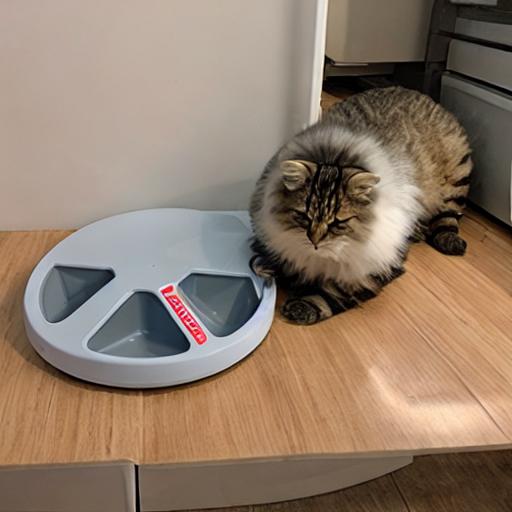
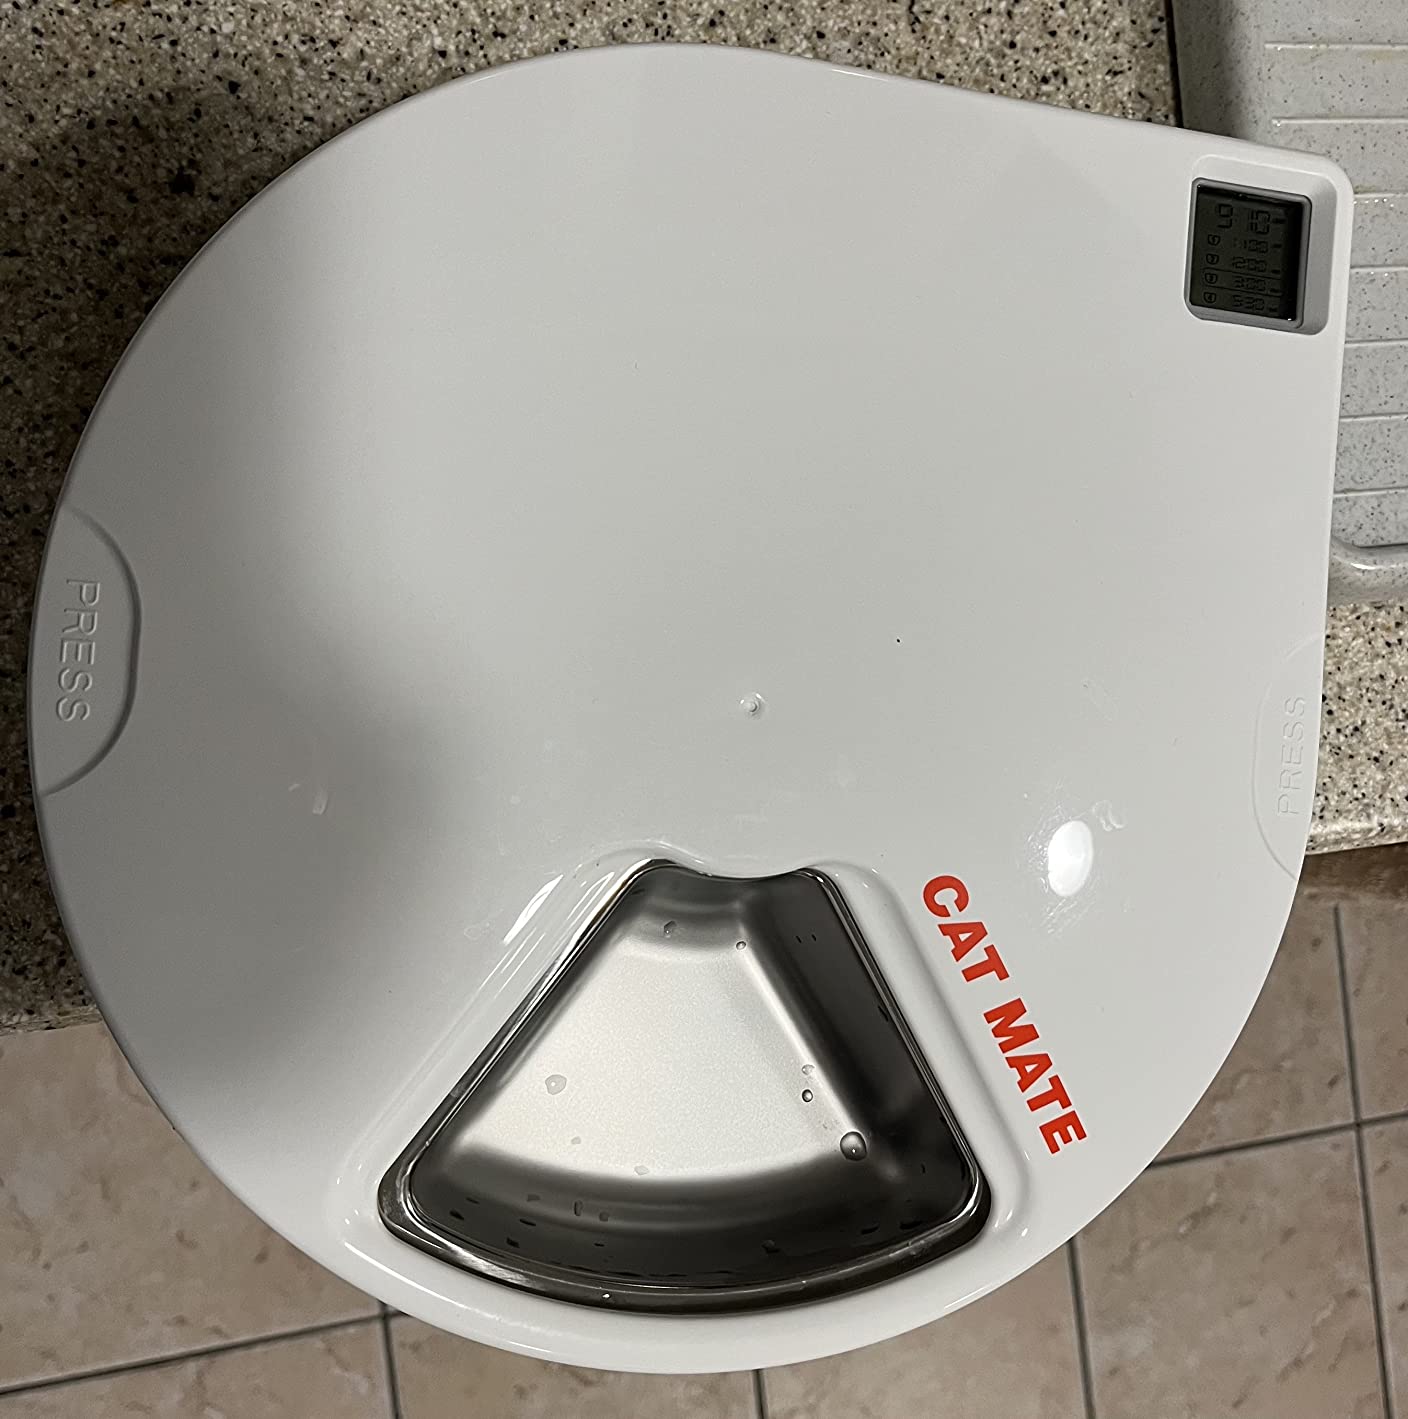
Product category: items_feeder
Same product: no